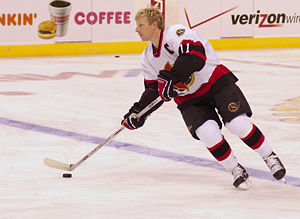
Daniel Alfredsson
Daniel Alfredsson med Ottawa Senators.
Daniel Alfredsson er en svensk professionel ishockeyspiller der spiller for Ottawa Senators i NHL. Hans foretrukne position på isen er højre wing. Han blev draftet af Ottawa Senators i 1994 i sjette runde som nr 133. Han har blandt andet vundet NHL's Calder Trophy som årets bedste rookie i 1996. Han har været Ottawas kaptajn siden 1999-2000. Alfredsson spiller normalt på den første linje, som tidligere var tilnavnet »Pizza linjen» med center Jason Spezza og venstre wing Dany Heatley, før Heatley blev byttet til San Jose Sharks. Han har traditionelt været den fjerde frem på isen i rollen som pointman på Ottawa's powerplay. Han er en af ligaens top to-vejs spillere, og han holder Senators holdrekorder i mål, hjælper, og punkt med 1002 spil. Han har spillet tretten gange for Sverige internationalt, herunder med 2006 guldmedalje hold.